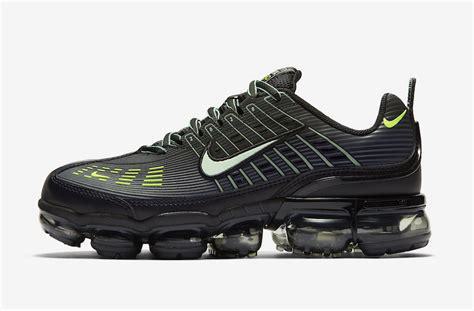
Brand: Nike
Model: Air Vapormax 360